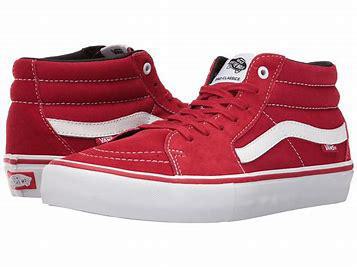
Brand: Vans
Model: SK8 Mid